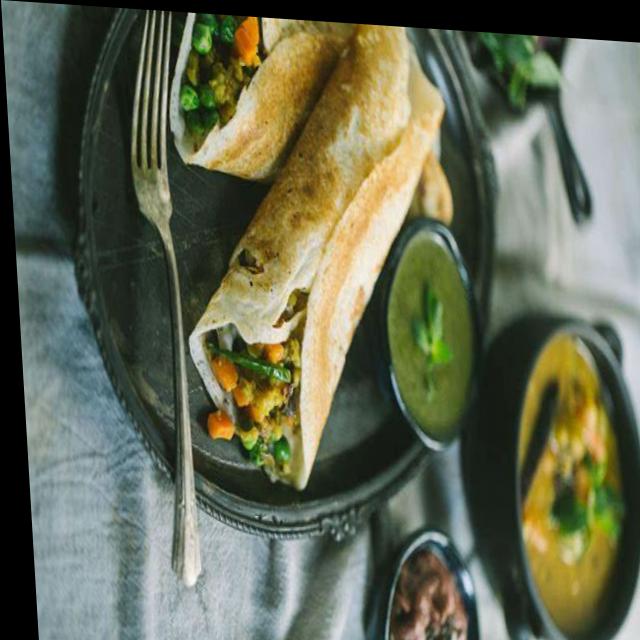
Dish: masala_dosa